The Noon Whistle

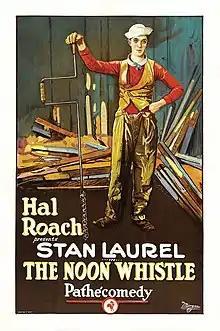

The Noon Whistle is a 1923 American silent comedy film starring Stan Laurel.